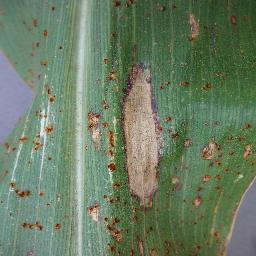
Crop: corn
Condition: (maize)_northern_blight